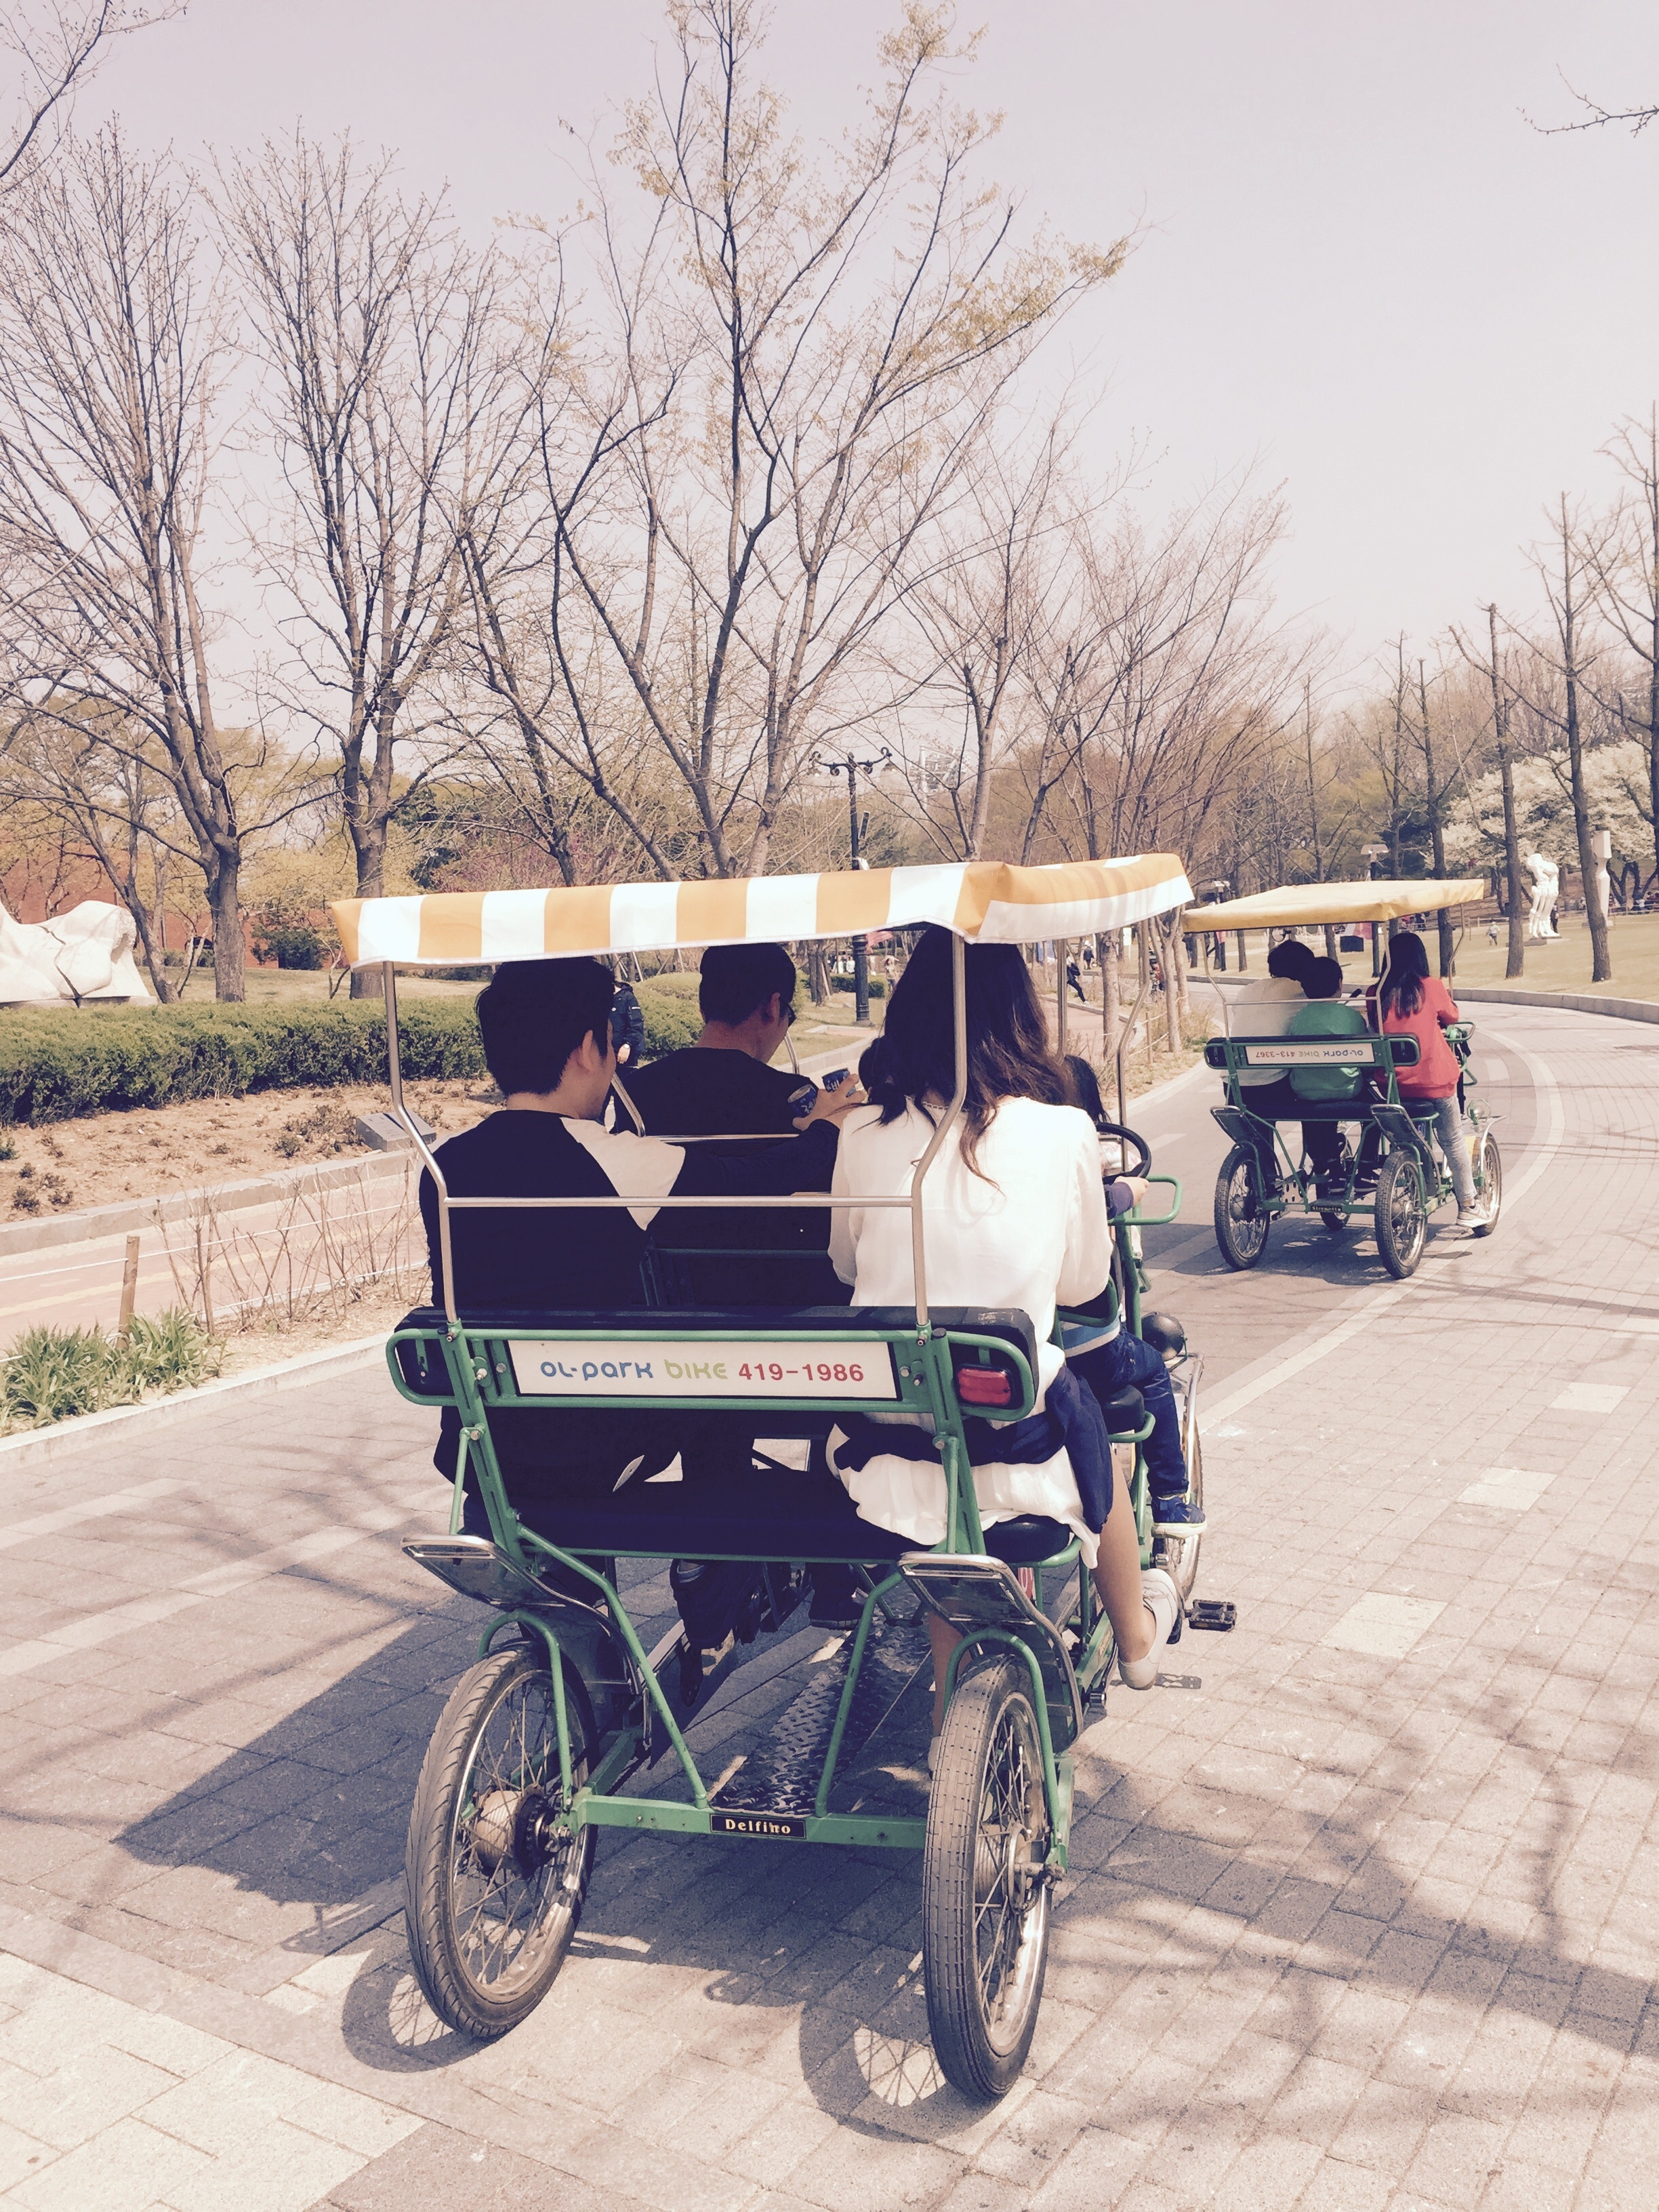
car, cart, bicycle, bike, vehicle, picnic, family, carriage